Elizabeth Boleyn, Countess of Wiltshire

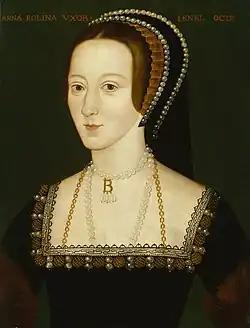
Elizabeth's younger daughter, Anne Boleyn

In contrast to Mary, Elizabeth's other daughter, Anne, is thought to have had a close relationship with her mother. Elizabeth had been in charge of her children's early education, including Anne's, and she had taught her to play on various musical instruments, to sing and to dance, as well as embroidery, poetry, good manners, household management, arithmetic, grammar, history, reading, spelling, writing and some French. In 1525, Henry VIII fell in love with Anne, and Elizabeth became her protective chaperone. She accompanied Anne to Court, since Anne was attempting to avoid a sexual relationship with the King. Elizabeth travelled with Anne to view York Place after the fall of the Boleyn family's great political opponent, Cardinal Thomas Wolsey – an intrigue which had given Anne her first real taste of political power. She was crowned queen four years later.